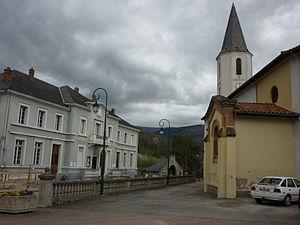
Saint-Paul-de-Jarrat (Ariège) - La mairie et l'église.
Saint-Paul-de-Jarrat est une commune française, située dans le département de l'Ariège en région Occitanie.